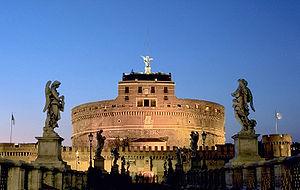
Michel, Mika'il en arabe, Mîkhâ'êl en hébreu, Quis ut Deus ? en latin, signifiant « Qui est comme Dieu ? », est un des sept archanges majeurs des religions abrahamiques.
La statue de l'archange saint Michel est une statue de Peter Anton von Verschaffelt. Elle est située au château Saint-Ange de Rome, en Italie.
Marc Aurèle est un empereur, philosophe et écrivain romain né le 26 avril 121 à Rome et mort le 17 mars 180 à Sirmione selon Tertullien ou à Vindobona. Sur les instructions de l'empereur Hadrien, il est adopté en 138 par son futur beau-père et oncle Antonin le Pieux qui le nomme héritier du trône impérial.